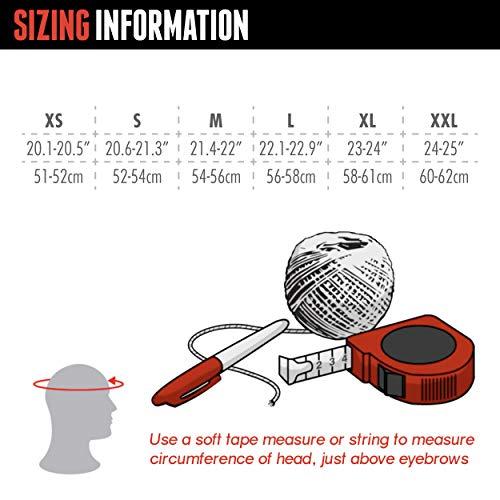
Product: Triple Eight Sweatsaver Liner Skateboarding Helmet, Royal Blue Rubber, Small
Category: Sports & Outdoors | Outdoor Recreation | Skates, Skateboards & Scooters | Skateboarding | Protective Gear
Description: Classic skate helmet for kids, youth, and adults, with ABS outer shell and stink-free, moisture-wicking Sweatsaver liner.
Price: $41.92
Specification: Product Dimensions:         12 x 8 x 8 inches ; 14.4 ounces    |Shipping Weight: 1 pounds (View shipping rates and policies)|Domestic Shipping: Item can be shipped within U.S.|International Shipping: This item can be shipped to select countries outside of the U.S.  Learn More|ASIN: B0039TJYSS|Item model number: 1245|    #348    in Skate & Skateboarding Protective Gear    |    #89    in Skateboarding Helmets